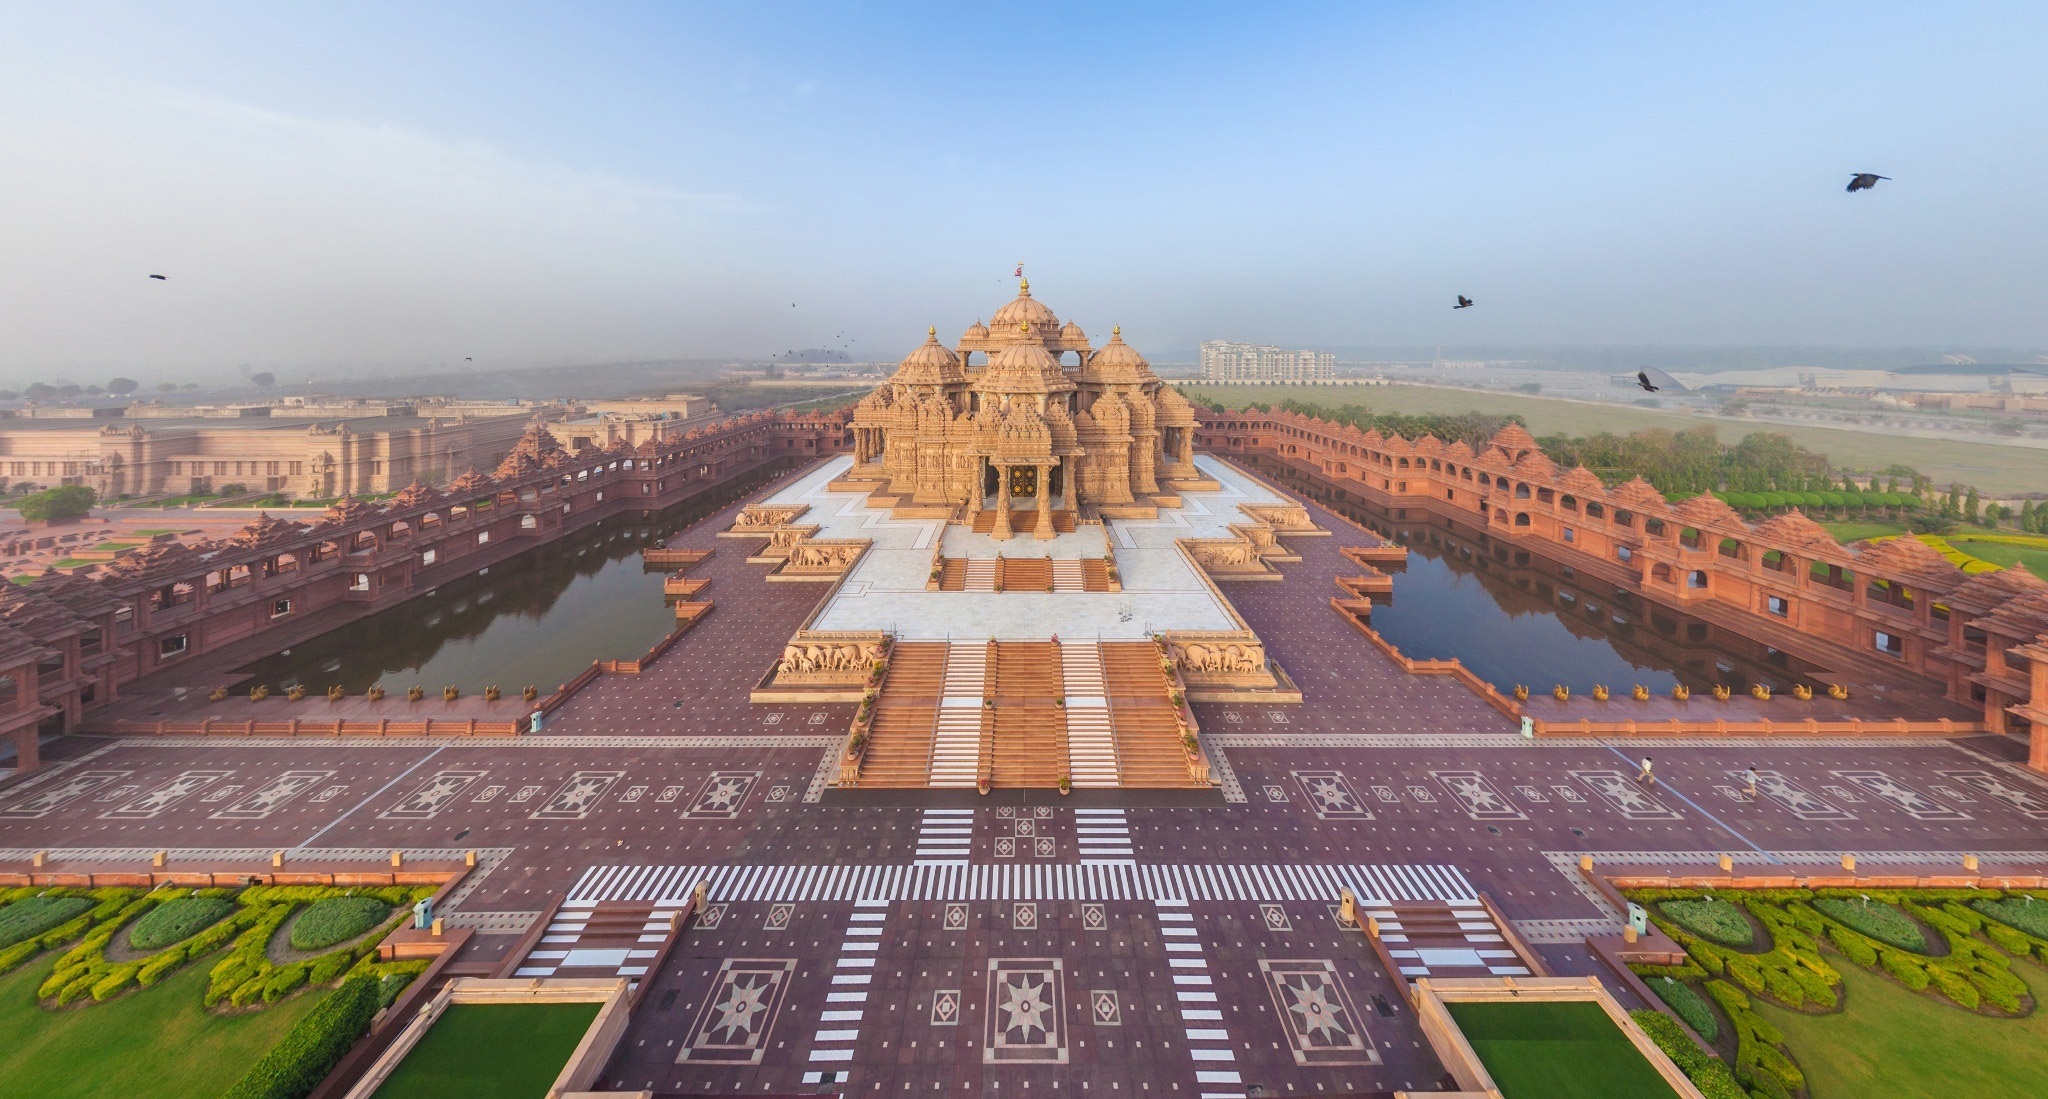
architecture, structure, building, monument, cityscape, travel, tower, religion, asia, ancient, landmark, attraction, historic, tourism, stadium, plain, temple, culture, famous, huge, heritage, site, ecosystem, destination, bird's eye view, aerial photography